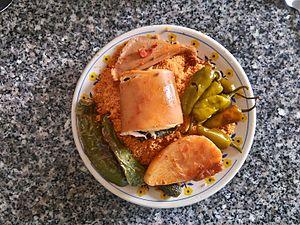
Plat de couscous aux légumes et aux calamars farcis, préparé dans la ville de Sayada, Tunisie